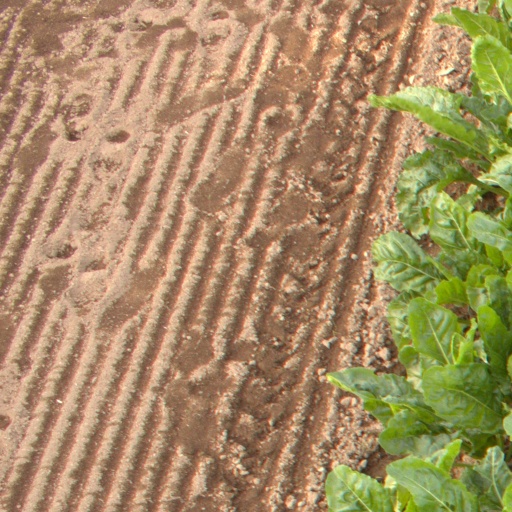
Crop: sugar beet